Gazette of the United States

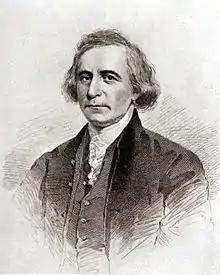
A drawing of a man

Democratic-Republicans, who opposed Hamilton's fiscal policy, objected to the increasing partisanship of the "Gazette of the United States". To them, the "Gazette" was alike to a government-sponsored newspaper in Britain, promoting a British-style government. Essays published by Fenno such as "Discourses on Davila" by John Adams and "Publicola" by John Quincy Adams were charged with advocating monarchy and aristocracy. In the words of Thomas Jefferson, Fenno's "Gazette" was "a paper of pure Toryism, disseminating the doctrines of monarchy, aristocracy, and the exclusion of the influence of the people." When Jefferson requested to publish information that would disgrace the Federalists, Fenno was uncooperative. The Republicans would mock his relations to his sponsors—who remained mostly pro-Federalist, even in advertising—as sycophancy to a nobility.